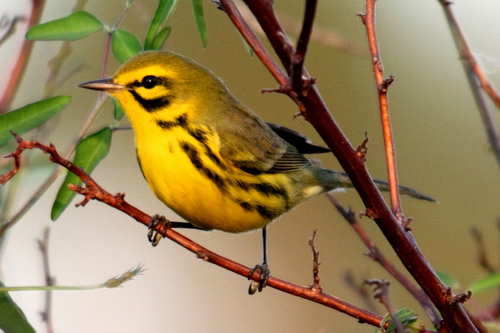
this small bird has a short, slender, brown beak and is yellow with black stripes on its body.
a bright yellow bird with gray wings and black spots on its flanks.
this is a yellow bird with black streaks on it and a pointy beak.
this bright yellow bird has a black malar stripe, as well as black stripes along its side.
a short round yellow bird with a small pointed bill. the breast and belly a bright yellow. there is a black malar stripe. the side is yellow with black stripes. the wings are short with black tips. the tarsus are very narrow and black.
yellow bird with a short beak. a couple of black streaks near the wing area.
small short billed yellow bird with black strips and gray from it's crown to the tail.
this bird has wings that are black and has a yellow belly
this bird is yellow and black in color, with a sharp and brown beak.
a yellow bird with black stripes on the side of the breast.
Species: Prairie Warbler